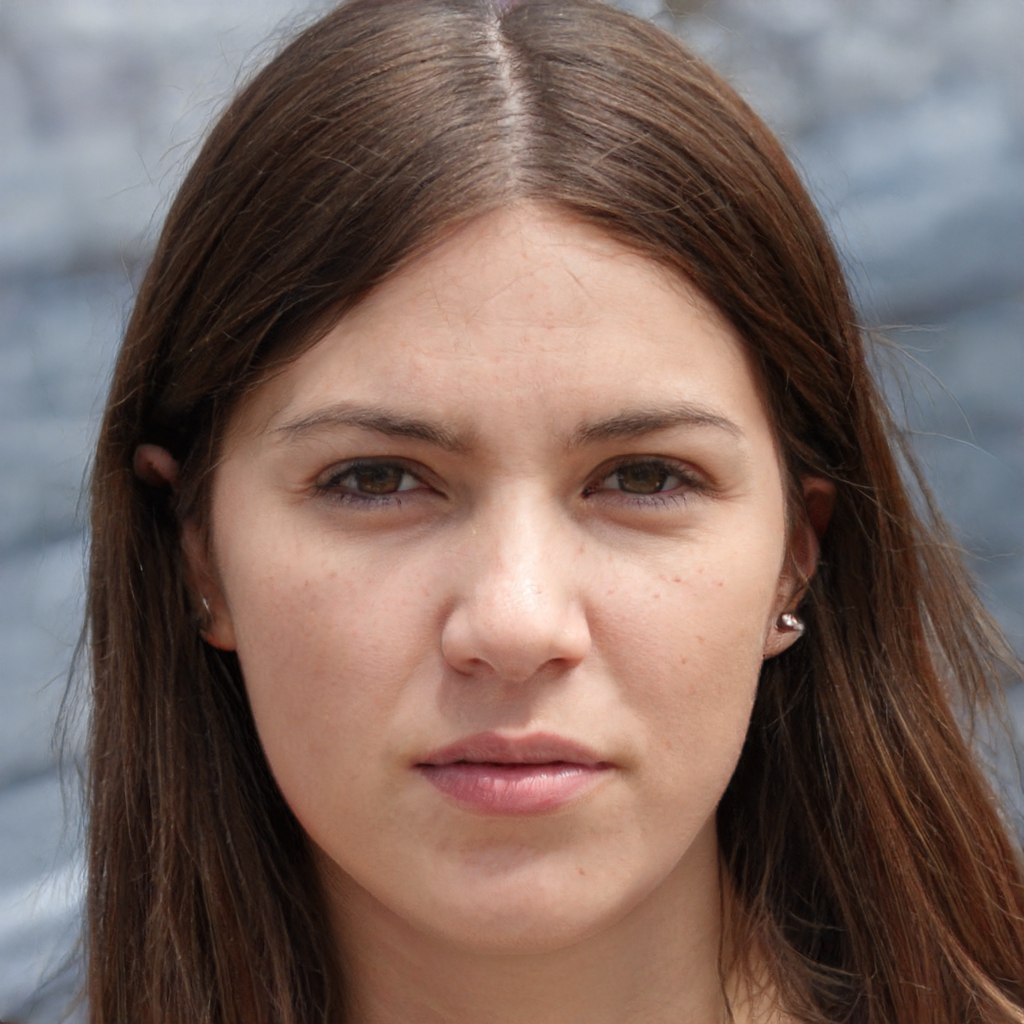
Label: Colored